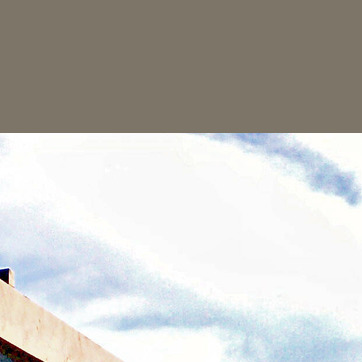
Material: sky